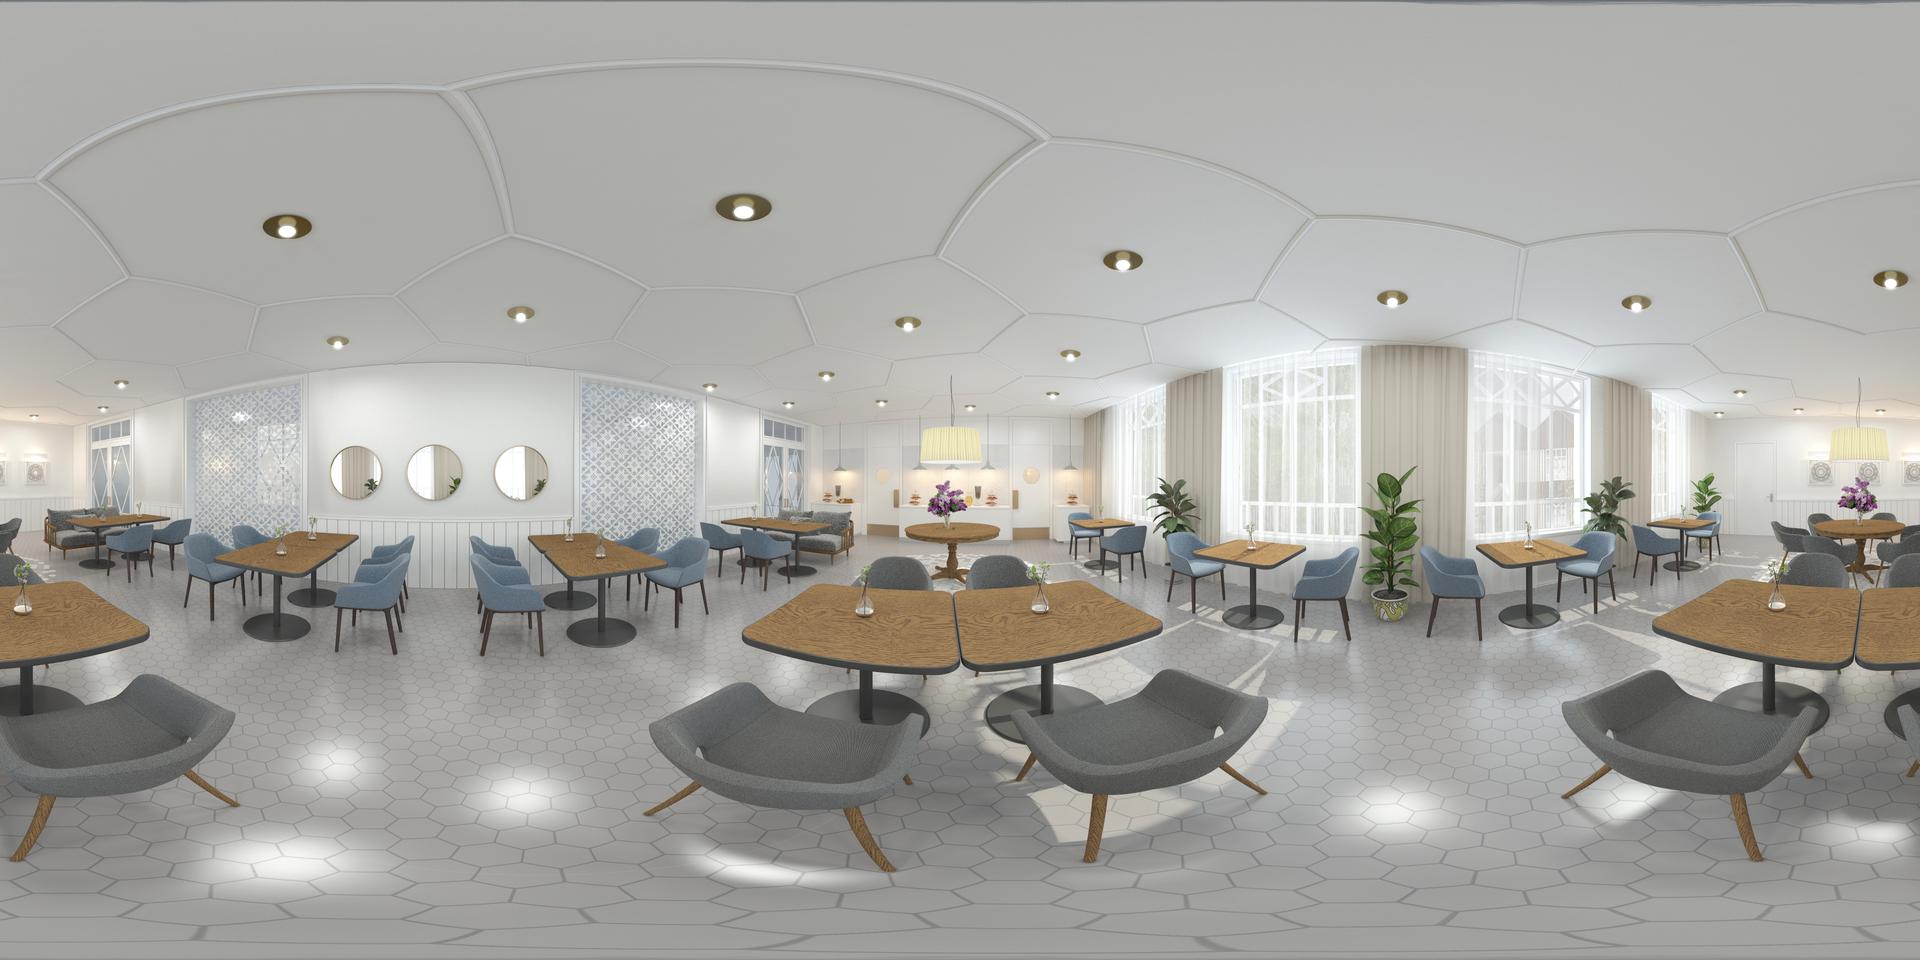
Referred object: the purple flower on the table

Referred object: the purple floral centerpiece